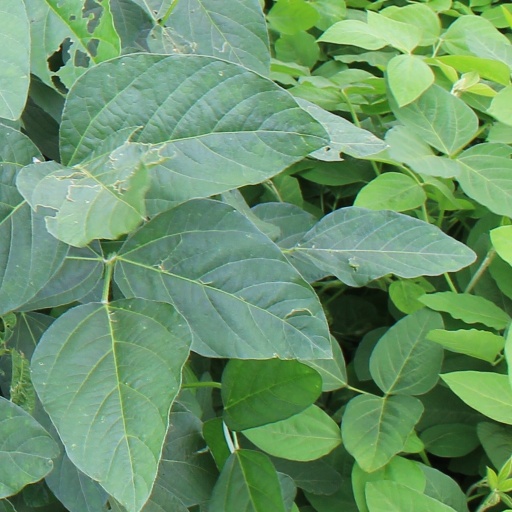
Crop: soybean